Anastasia Pavlyuchenkova

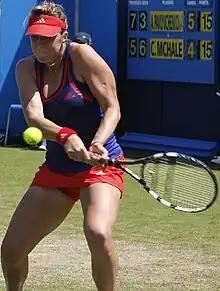
Pavlyuchenkova at the 2012 Eastbourne International

Pavlyuchenkova started the 2012 season with a loss to eventual champion Kaia Kanepi in the second round of the Brisbane International. She then dropped her opening match in Sydney to Andrea Petkovic, and exited the Australian Open in the second round to Vania King. She then suffered a four-match losing streak in the next two months before snapping it at the Charleston Open in April where she beat Eleni Daniilidou in her opening match in three sets. She then lost to compatriot Nadia Petrova in the following round. After that, she dropped both her singles matches while on Fed Cup duty in the semifinals against Serbia.